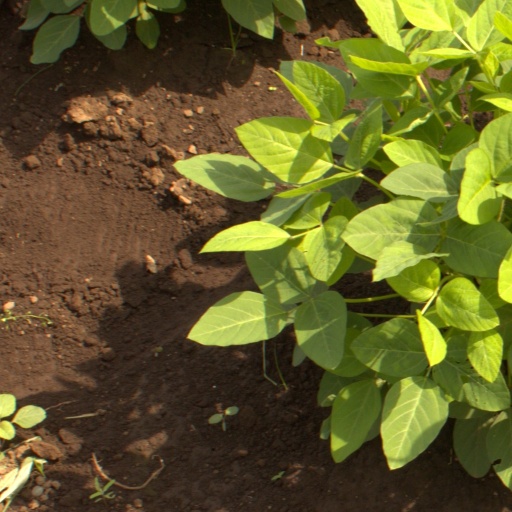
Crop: soybean